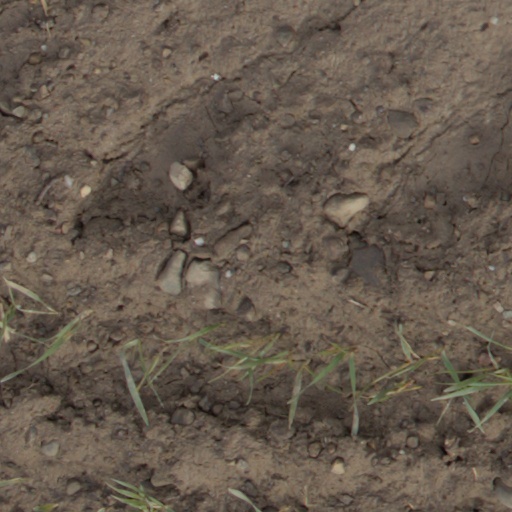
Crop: wheat